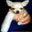
Label: dog